TC Group

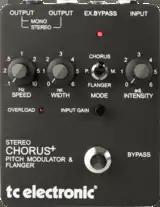
SCF Stereo Chorus Flanger

TC Electronic is located in Aarhus, Denmark, in the district of Risskov. It was founded by brothers Kim and John Rishøj, whose engineering goal was to produce guitar pedal effects which significantly reduced unwanted signal noise. The resulting product was the Stereo Chorus, Pitch Modulator and Flanger. This became known by guitar players as "SCF". TC Electronic has since produced a variety of guitar and bass effects and has also branched out into the area of broadcast and transmission.